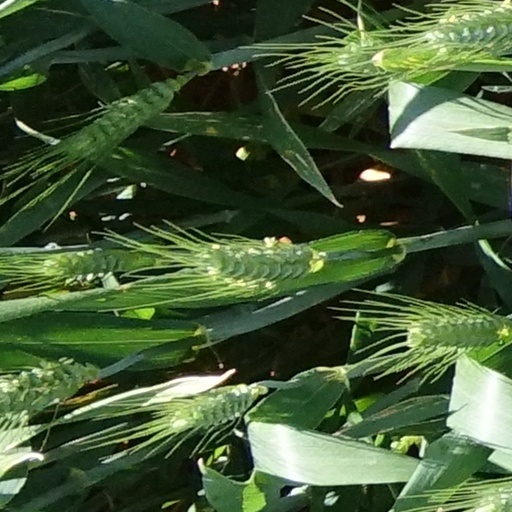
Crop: wheat